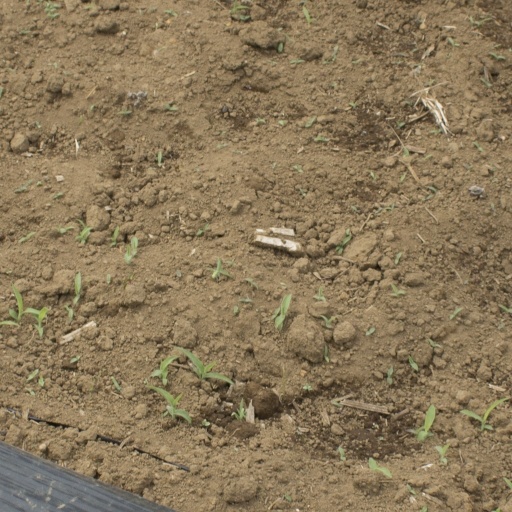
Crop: Jerusalem artichoke